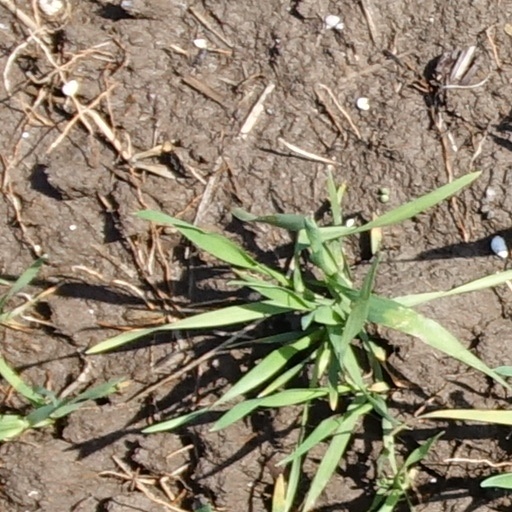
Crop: wheat